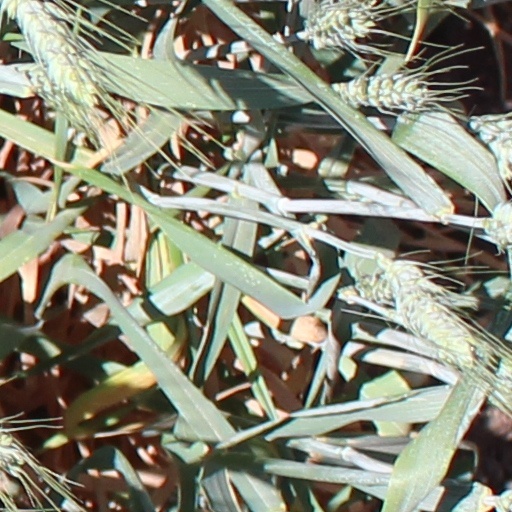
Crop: wheat